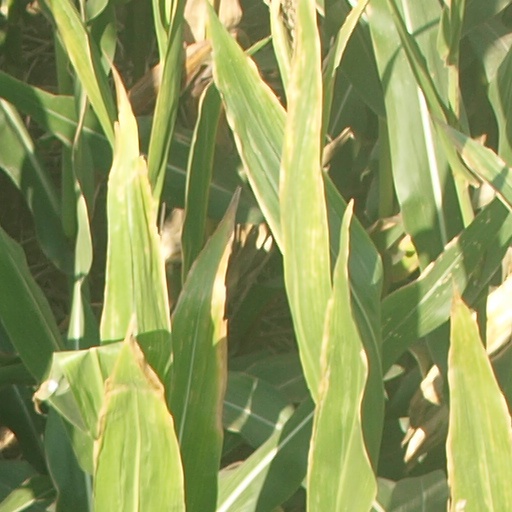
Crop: maize; corn